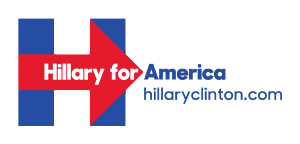
Hillary Diane Clinton /ˈhɪləɹi daɪˈæn ˈklɪntən/, née Rodham /ˈɹɑdəm/ le 26 octobre 1947 à Chicago, est une femme politique américaine, notamment secrétaire d'État des États-Unis de 2009 à 2013.